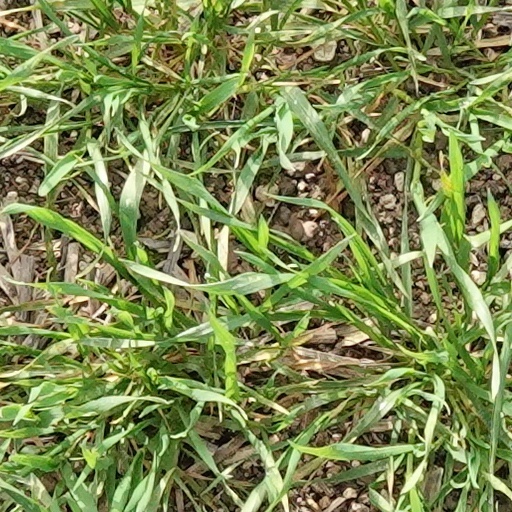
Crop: wheat